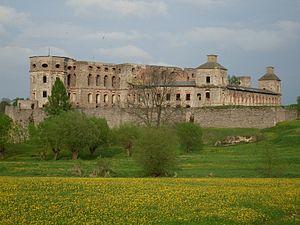
La famille von Dönhoff est une famille de la noblesse immémoriale allemande, originaire du comté de La Marck à Dunehof en Westphalie qui s'est installée en Livonie, puis en Prusse à partir de 1620.